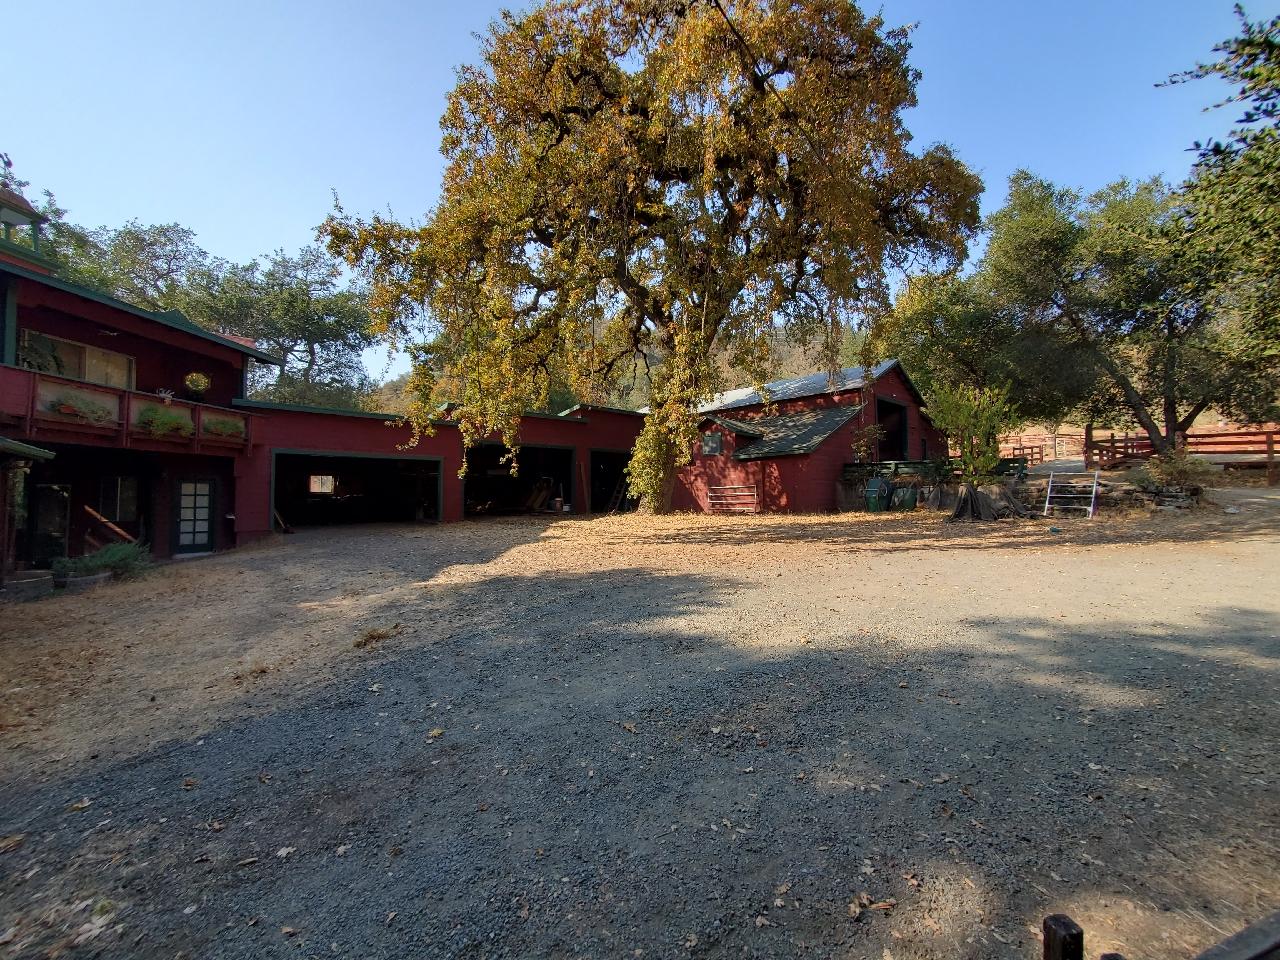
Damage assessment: no_damage